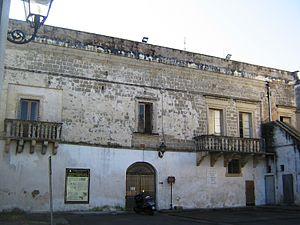
Cutrofiano est une commune italienne de la province de Lecce dans la région des Pouilles.